Philippe Grenier

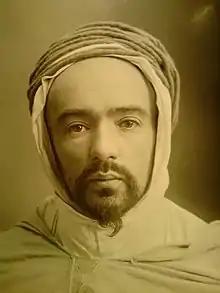

Philippe Grenier (14 August 1865 – 25 March 1944) was a French politician who served as a member of the Chamber of Deputies for Doubs from 1896 to 1898. He became a convert to Islam during a trip to French Algeria in 1894 and later the first Muslim member of the French Parliament in history.